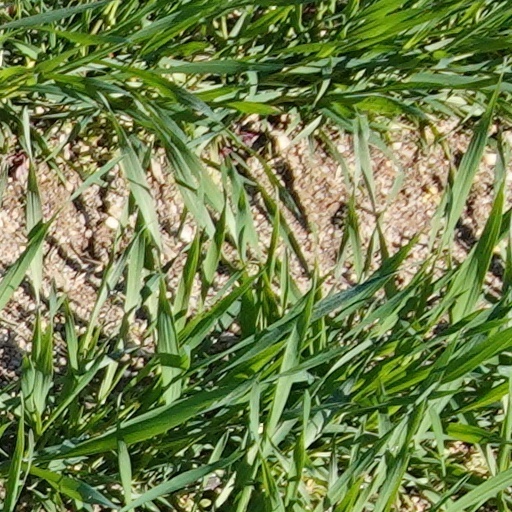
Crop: wheat